Irish military diaspora

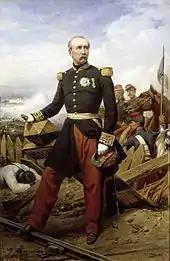
Patrice de MacMahon, duc de Magenta at the Battle of Magenta

During the War of the Spanish Succession Irishmen formed 8% of the Bavarian officer corps. The Elector of Bavaria, Maximilian, was also governor of Spanish Netherlands and nominated Irish officers to Walloon regiments.